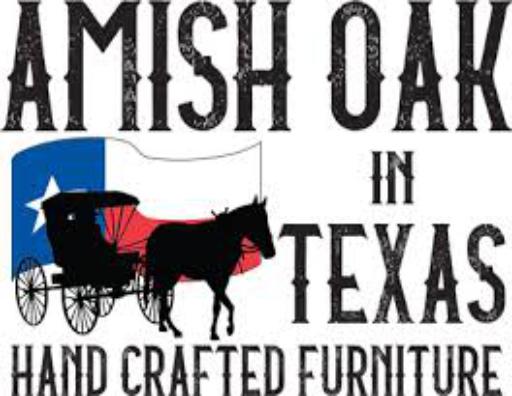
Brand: amish
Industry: Necessities